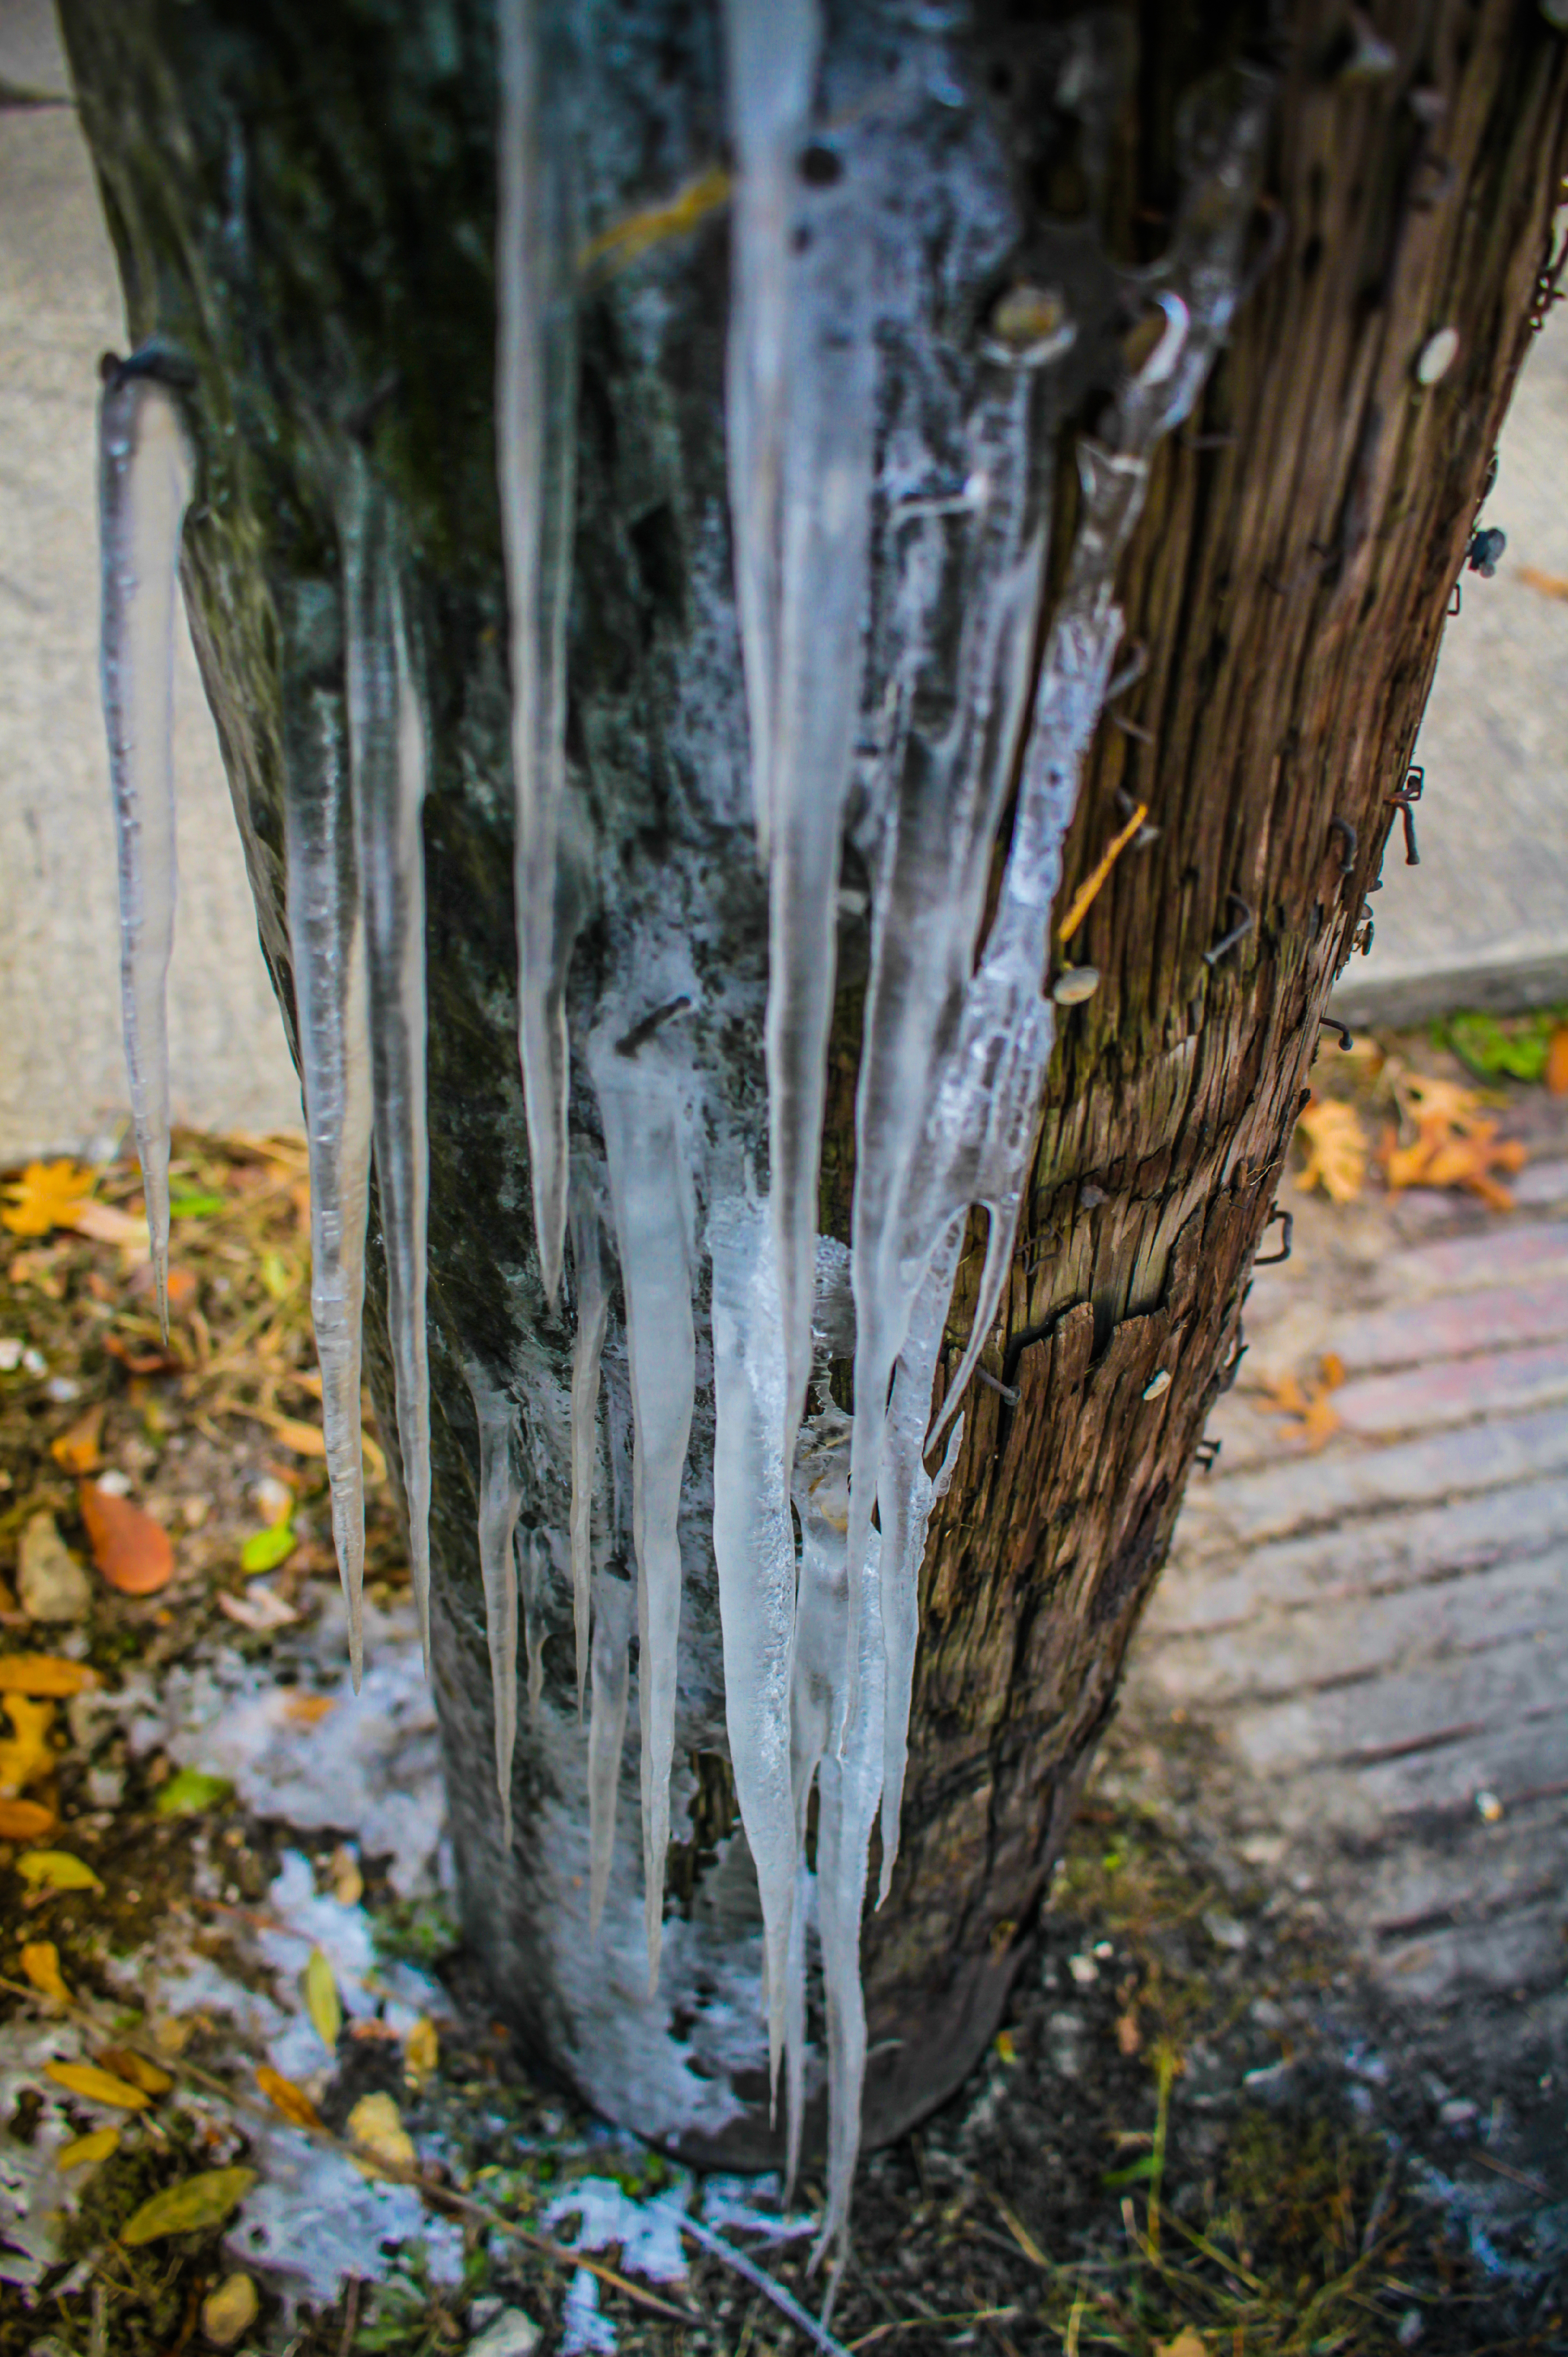
icicles, telephone pole, urban, grungy, winter, canon7d, nailheads, water, tree, wood, branch, trunk, plant, grass